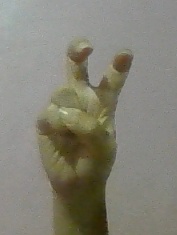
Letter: toot